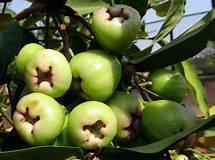
Label: apple